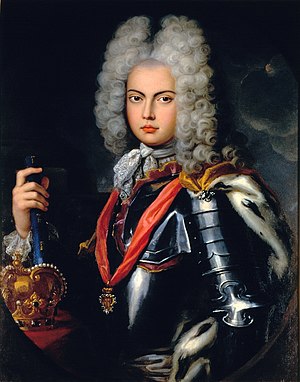
Johan 5. af Portugal
Kong Johan 5.
Johan 5. var konge af Portugal fra 1706 til 1750.